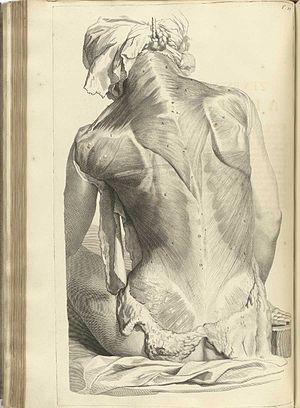
Abraham Bloteling ou Abraham Blooteling est un graveur néerlandais. Pionnier de la manière noire, il aurait inventé le berceau comme outil pour la préparation des plaques à graver.